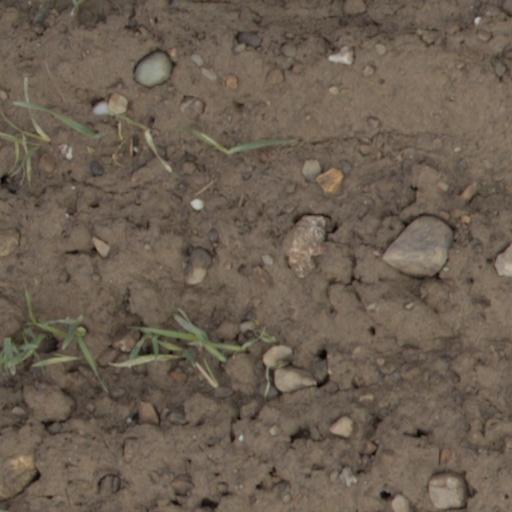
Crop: wheat